Asociación de Guías y Scouts de Costa Rica

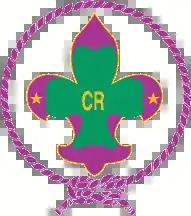
Historic emblem of Asociación de Guías y Scouts de Costa Rica

Por mi honor y con la ayuda de Dios, prometo hacer todo lo posible por cumplir mis deberes para con Dios y la patria, ayudar al projimo en toda circunstancia y cumplir fielmente la Ley Guía y Scout.